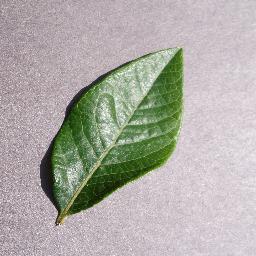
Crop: blueberry
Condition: healthy